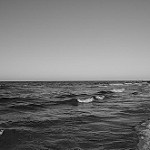
Label: B & W